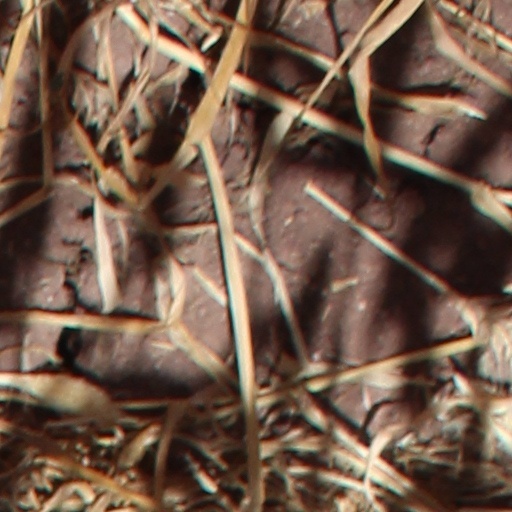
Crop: wheat